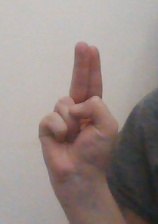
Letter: taa